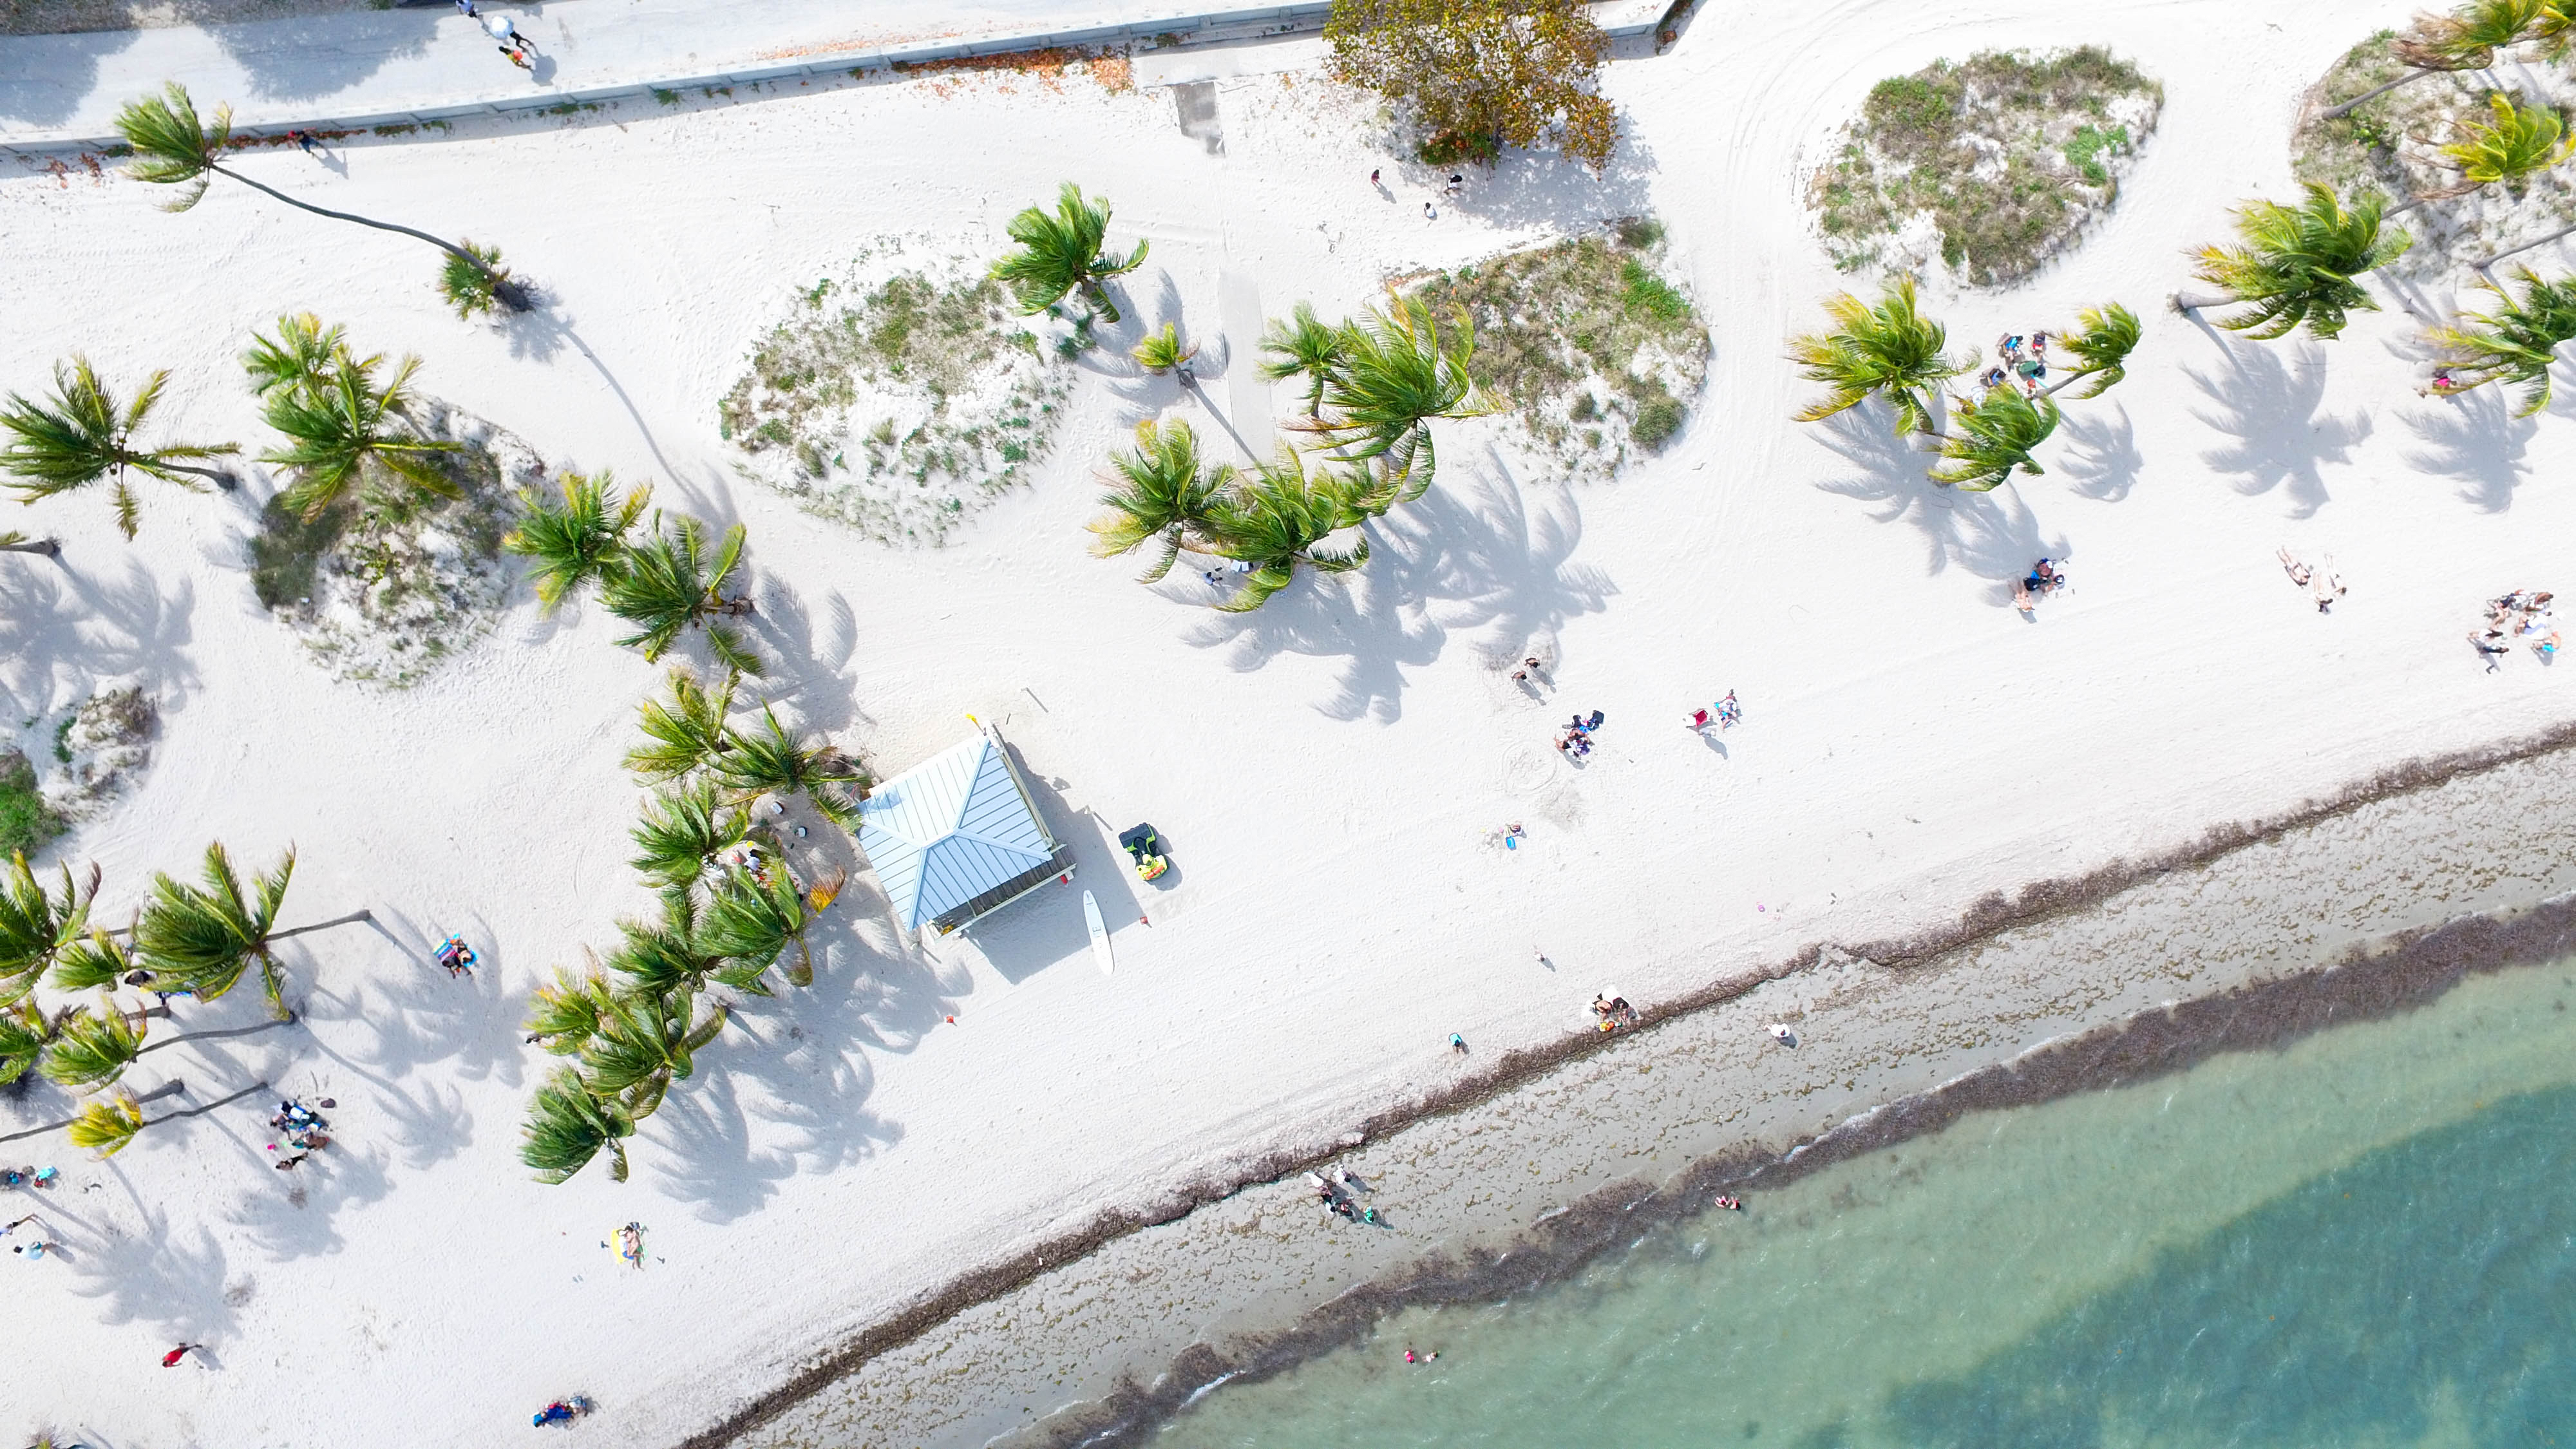
tree, water, leaf, flower, green, botany, watercolor paint